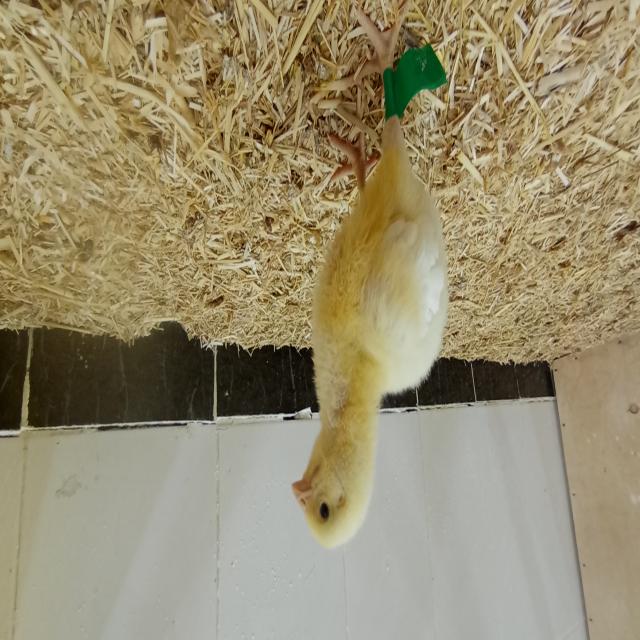
Weight: 183 g